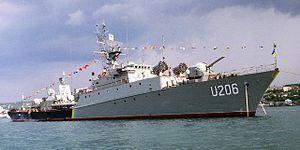
Cette liste des navires utilisés par la marine ukrainienne comprend les principaux navires de guerre et les autres navires qui sont en service ou qui ont récemment été retirés de la marine ukrainienne ou de la flotte auxiliaire. En décembre 2007, la Marine avait 27 navires de combat. Quelque 20 ans après la dislocation de l'URSS, les principaux navires de guerre de la marine ukrainienne sont d'anciens navires de la flotte de la mer Noire qui ont été conçus et construits en Union soviétique.